Consumerism

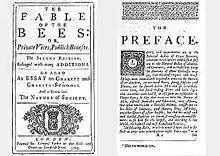
Bernard Mandeville's work "Fable of the Bees", which justified conspicuous consumption

The pattern of intensified consumption became particularly visible in the 17th century in London, where the gentry and prosperous merchants took up residence and promoted a culture of luxury and consumption that slowly extended across socio-economic boundaries. Marketplaces expanded as shopping centres, such as the New Exchange, opened in 1609 by Robert Cecil in the Strand. Shops started to become important as places for Londoners to meet and socialize and became popular destinations alongside the theatre. From 1660, Restoration London also saw the growth of luxury buildings as advertisements for social position, with speculative architects like Nicholas Barbon and Lionel Cranfield operating. This then-scandalous line of thought caused great controversy with the publication of the influential work "Fable of the Bees" in 1714, in which Bernard Mandeville argued that a country's prosperity ultimately lay in the self-interest of the consumer.